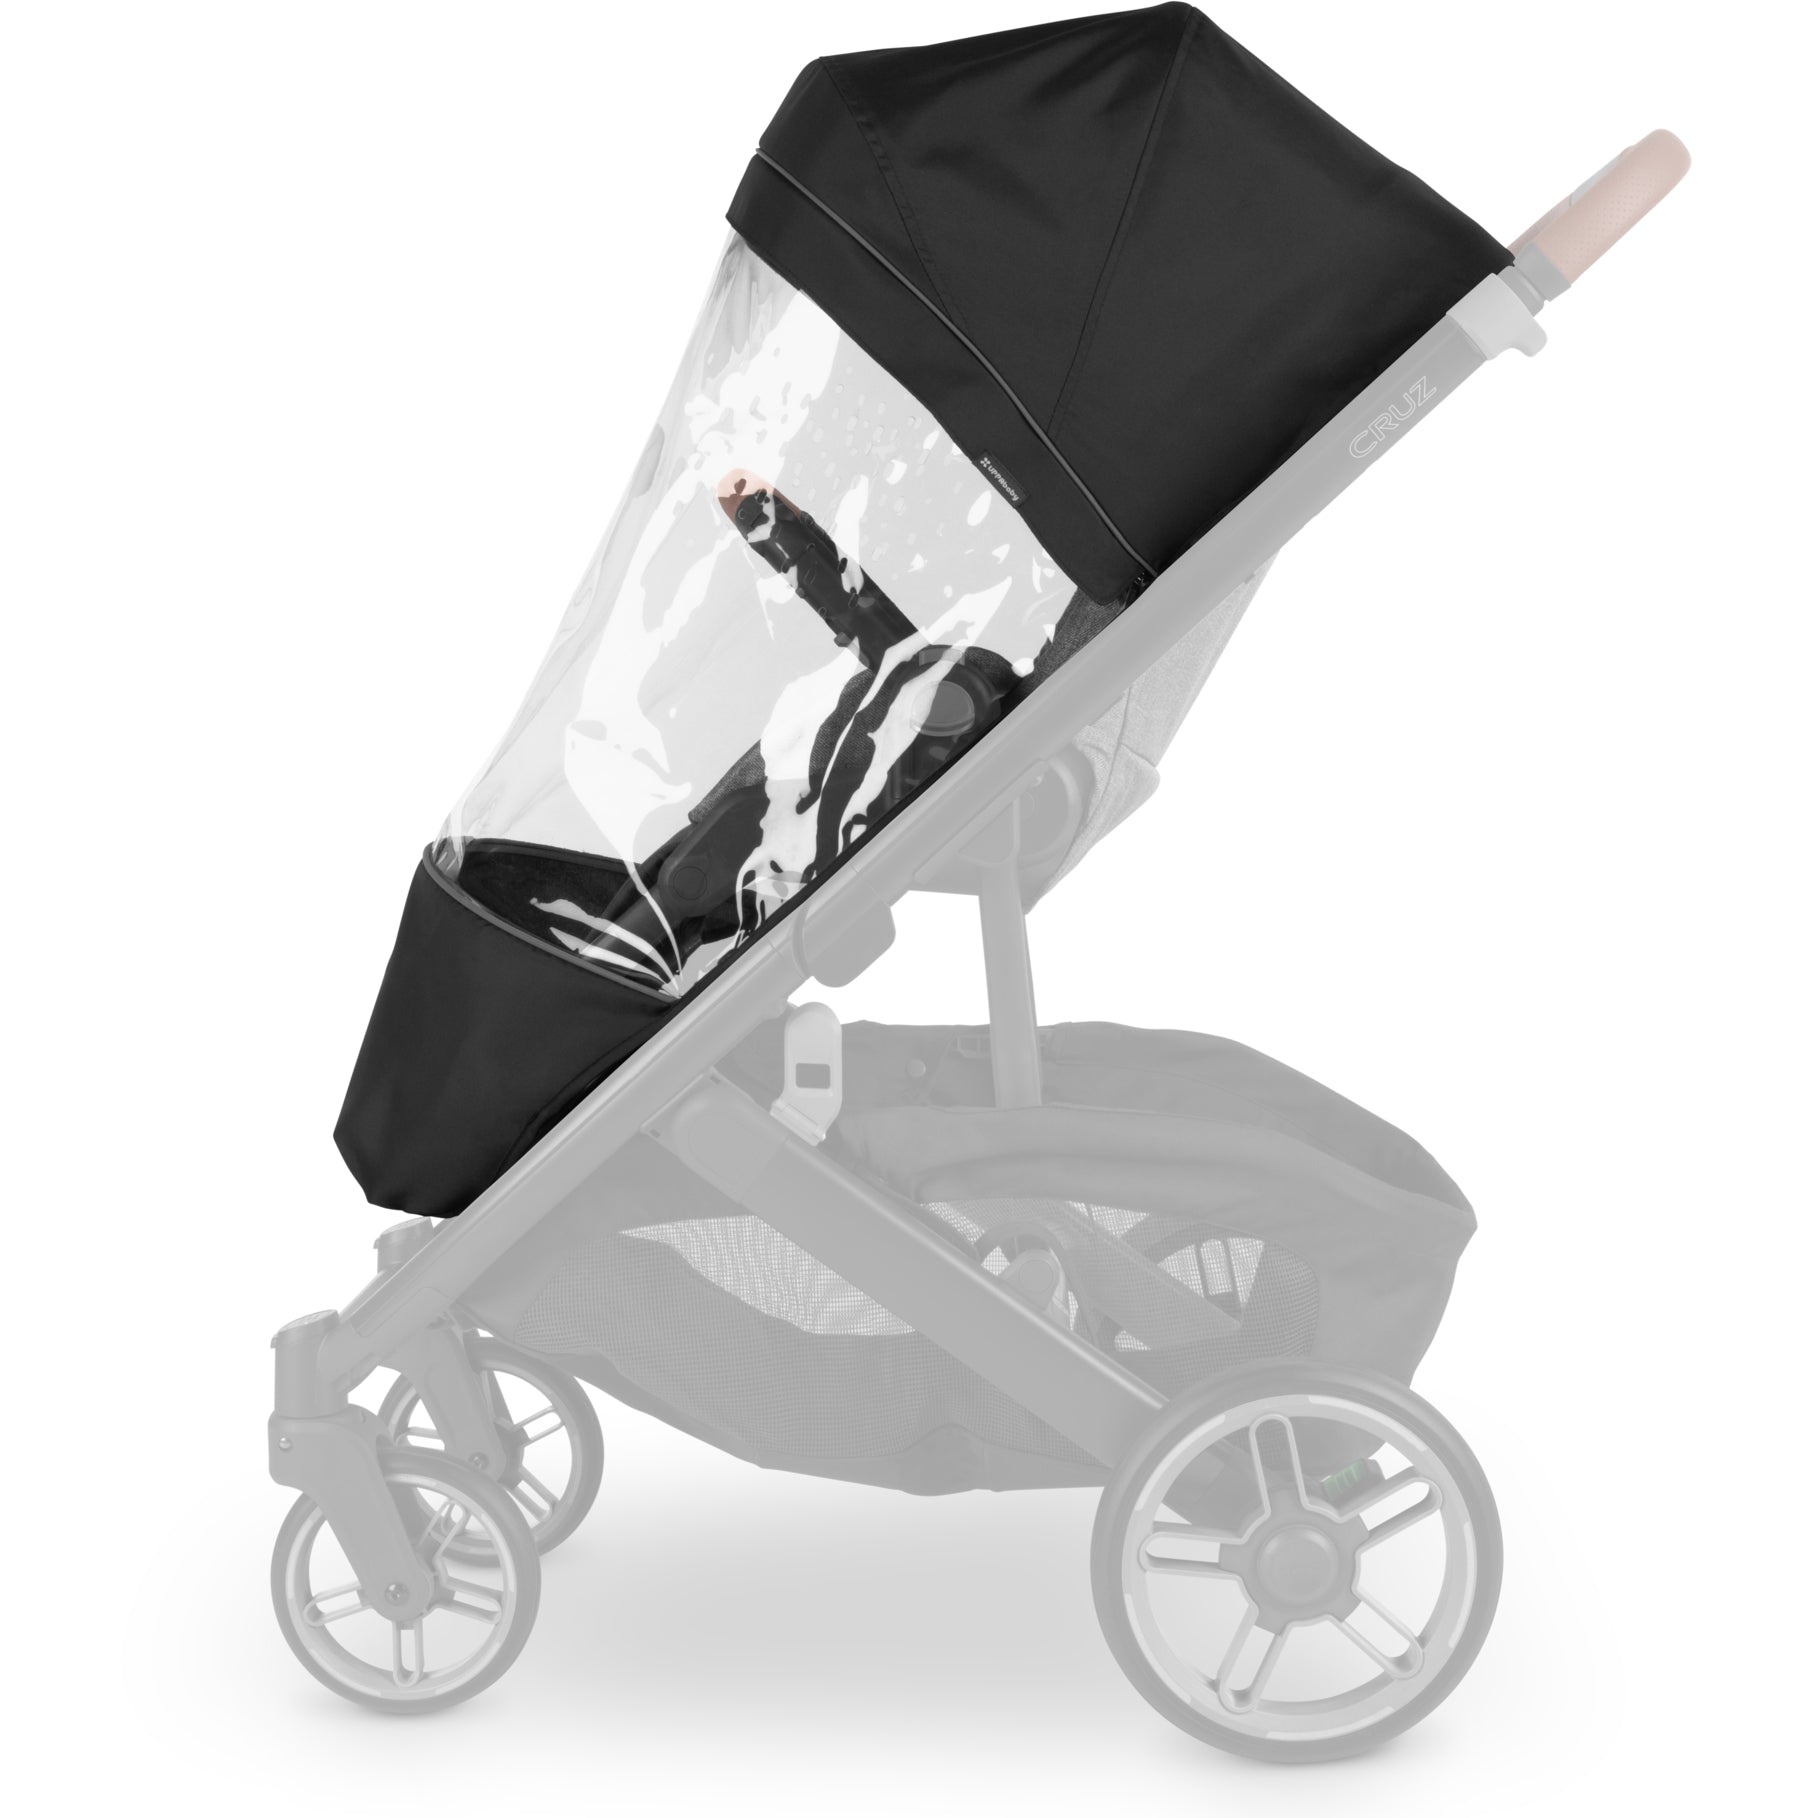
UPPAbaby Cruz V3 Performance Rain Shield
Brand: Uppababy
Details coming soon
Category: Baby & Toddler > Baby Transport Accessories > Baby Stroller Accessories > Stroller Rain Covers